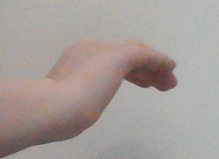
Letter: haa